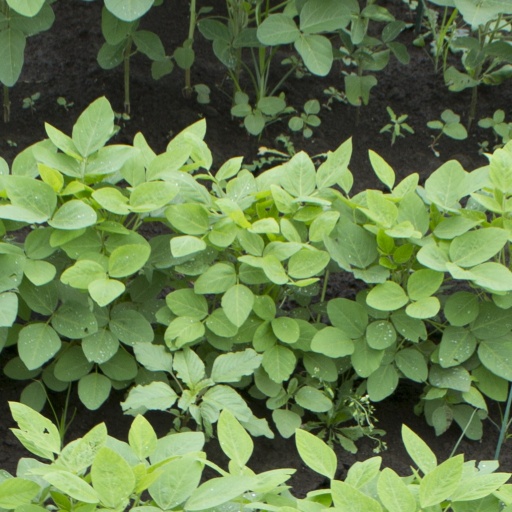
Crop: soybean